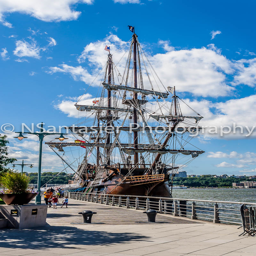
the galleon waits next to the pier .